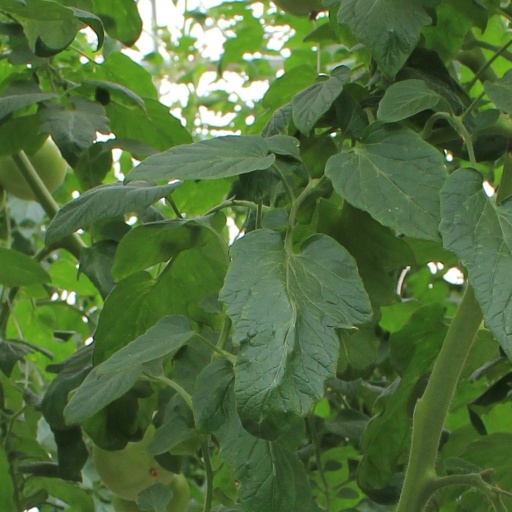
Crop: tomato